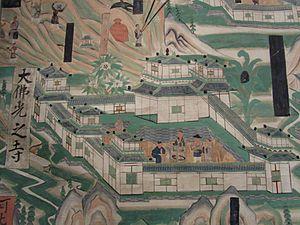
Détail de la plus grande carte de la Chine ancienne, commandé par un fonctionnaire de la famille Cao, au service du pouvoir régional, à l'époque Song. Le temple Foguan, dans le Wu Tai shan (les monts-plateaux Wu Tai). Grotte 61